Pass-a-Grille

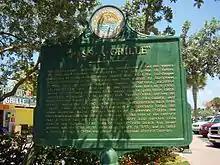
Pass-a-Grille sign

Pass-a-Grille is a small beach neighborhood and former town at the south end of St. Pete Beach in Pinellas County, Florida. The community includes the Pass-a-Grille Historic District, Gulf Beaches Historical Museum, and Pass-A-Grille Beach. The neighborhood includes restaurants, retailers, and waterfront areas on the Gulf of Mexico as well as the Intracoastal Waterway. It lies on a barrier island.